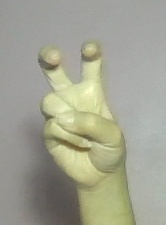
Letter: toot